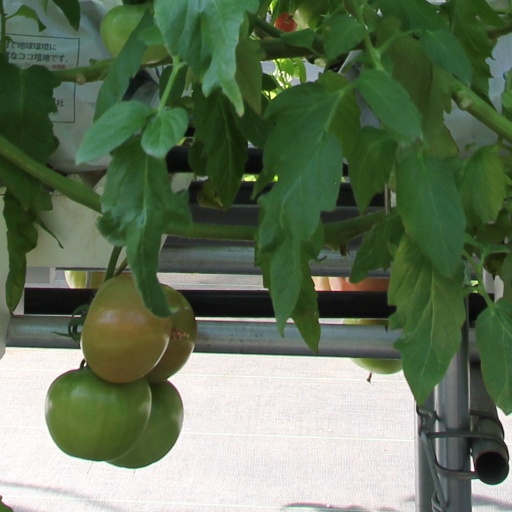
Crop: tomato